Albania

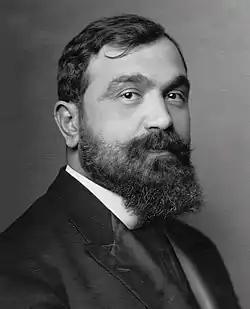
Fan Noli played a significant role in the 20th century, advocating for Albanian independence and cultural revival, while also serving as Prime Minister in 1924 and later as the head of the Albanian Orthodox Church.

Towards the end of the 12th and beginning of the 13th centuries, Serbs and Venetians started to take possession over the territory. The ethnogenesis of the Albanians is uncertain; however, the first undisputed mention of Albanians dates back in historical records from 1079 or 1080 in a work by Michael Attaliates, who referred to the Albanoi as having taken part in a revolt against Constantinople. At this point the Albanians were fully Christianised.